Plumbing

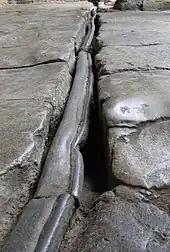
Roman lead pipe with a folded seam, at the Roman Baths in Bath, England

Plumbing originated during ancient civilizations, as they developed public baths and needed to provide potable water and wastewater removal for larger numbers of people.